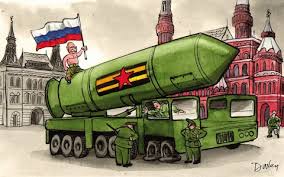
Label: Air Defense